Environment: real
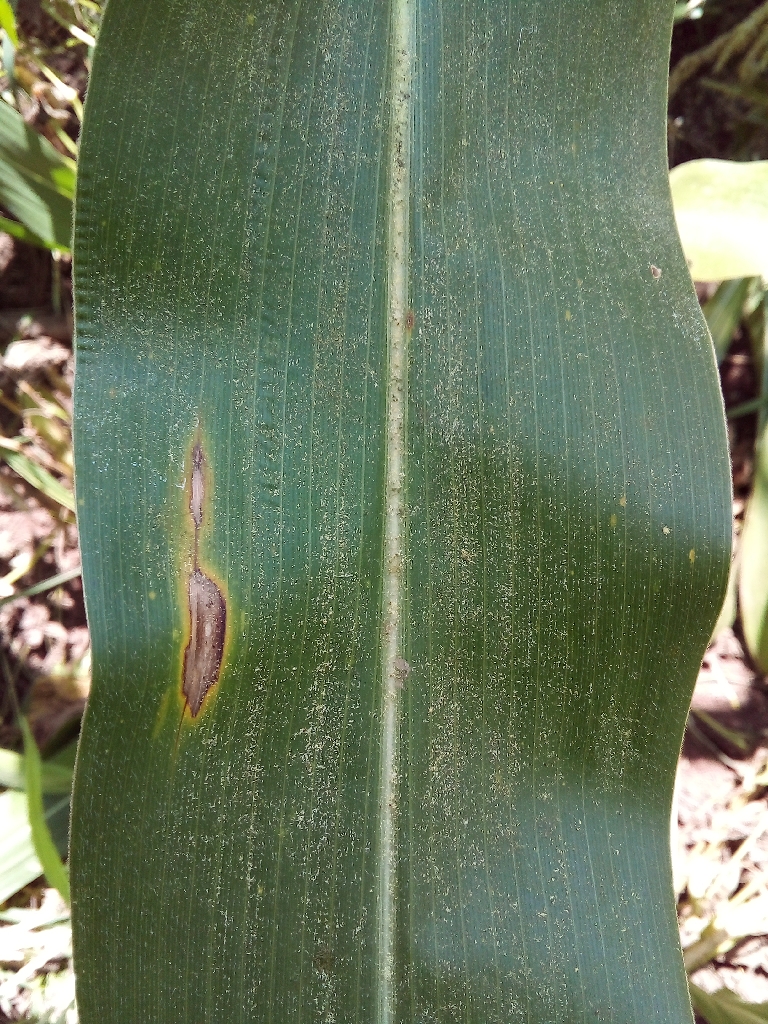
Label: northern_corn_leaf_blight